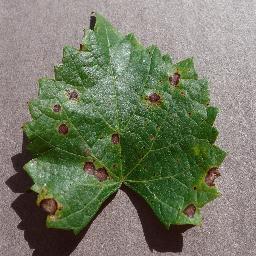
Label: Grape___Black_rot